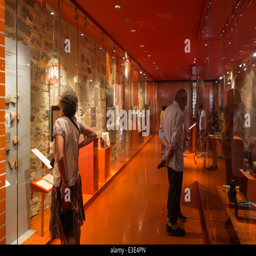
tourists visiting the museum about the history